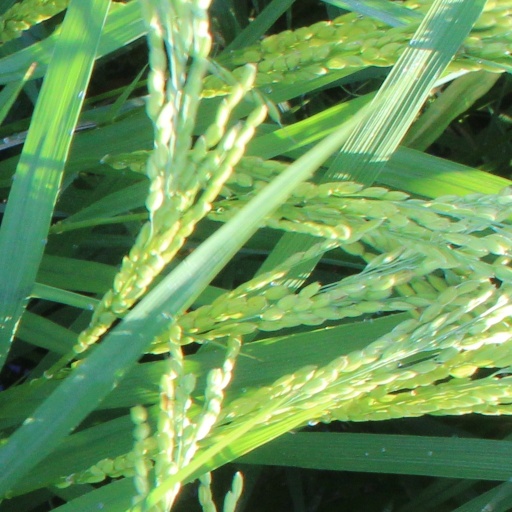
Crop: rice